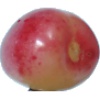
Label: Cherry Rainier 1